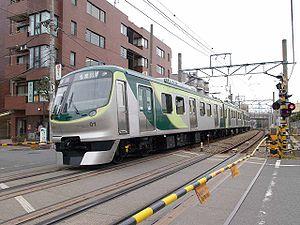
La ligne Tōkyū Tamagawa est une petite ligne ferroviaire de la compagnie privée Tōkyū à Tokyo au Japon. Elle relie la gare de Tamagawa à celle de Kamata dans l'arrondissement d'Ōta.